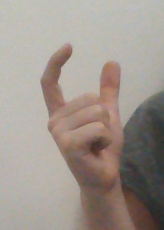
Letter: nun